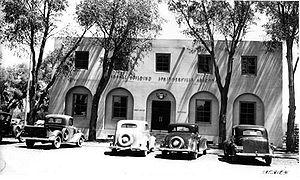
Springerville est une ville du comté d'Apache dans l'état d'Arizona aux États-Unis.